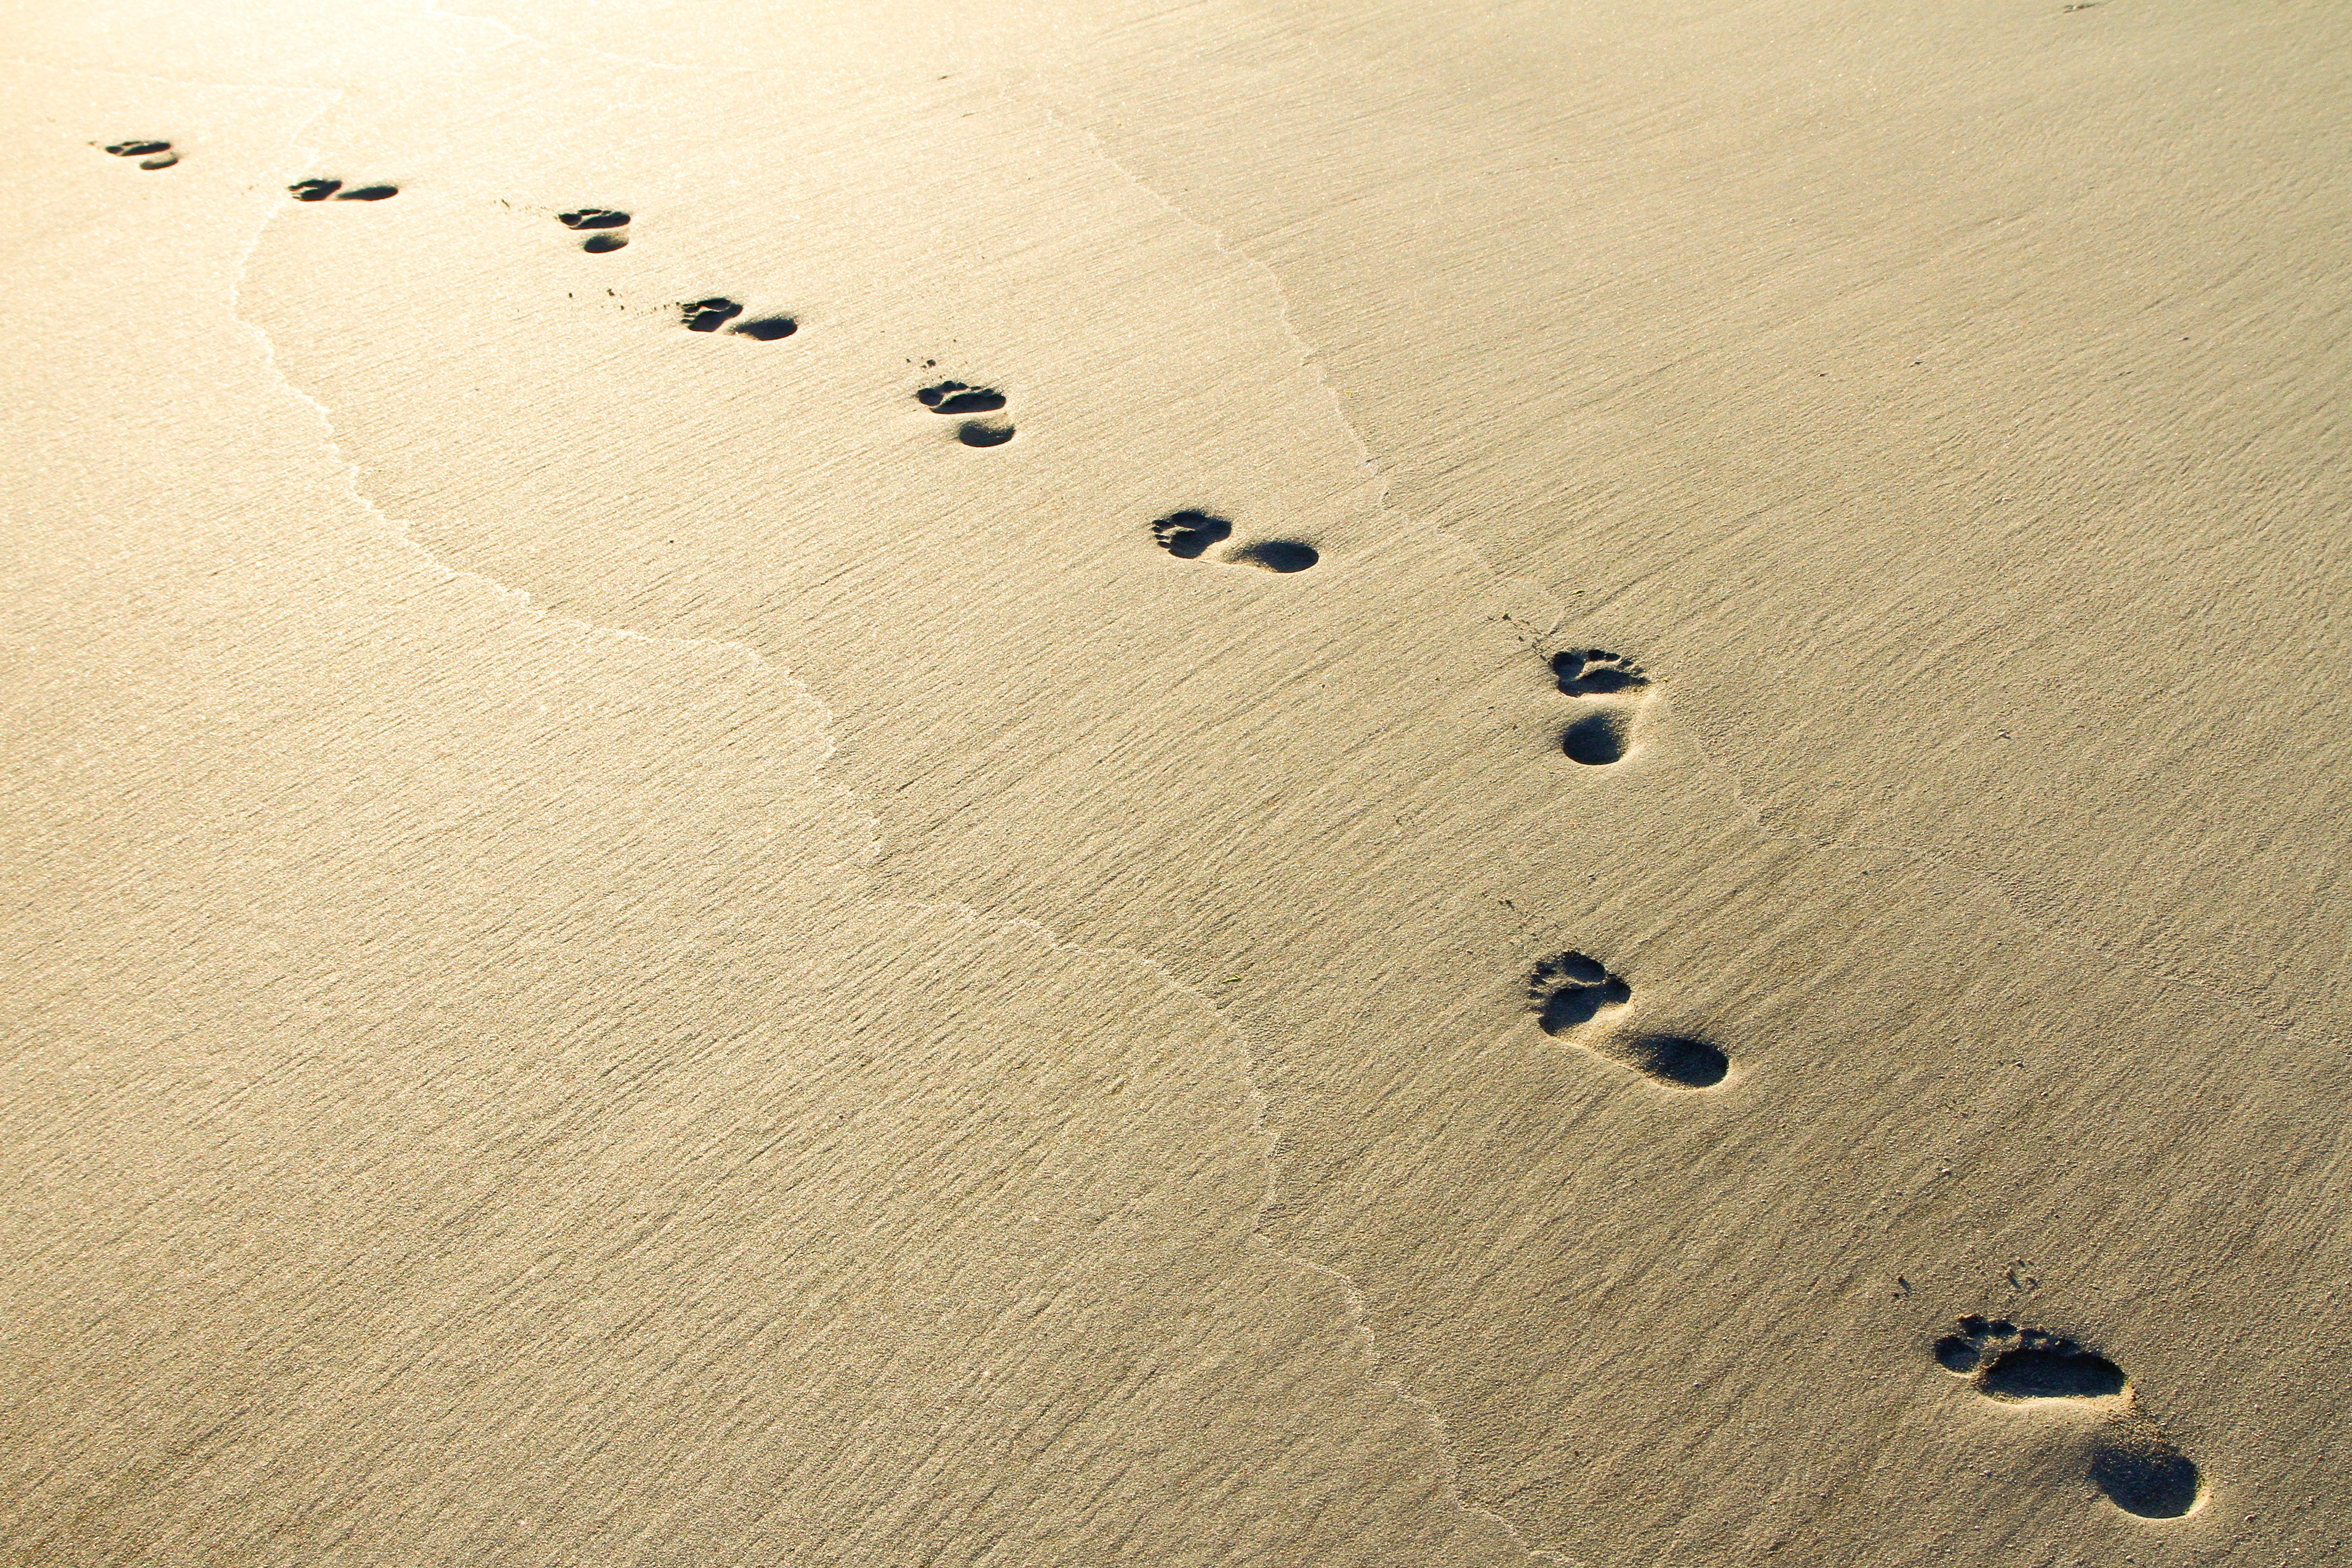
sand, wood, texture, floor, footprint, line, material, circle, shape, flooring, atmosphere of earth